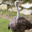
Label: bird